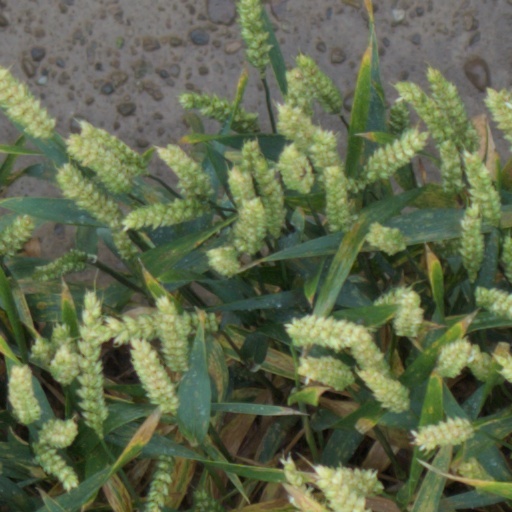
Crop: wheat